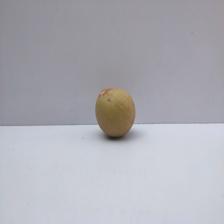
Size: Small